Sixteen Deluxe

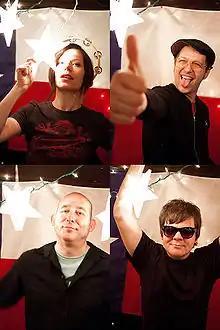
Sixteen Deluxe in 2010

Sixteen Deluxe is an American alternative rock band from Austin, Texas, United States. They were mainly active in the 1990s, recording initially for Butthole Surfers drummer King Coffey's Trance Syndicate label. They issued one album on Warner Bros. Records and several others on indie labels. Sixteen Deluxe disbanded in 2000, and re-formed in 2010. In 2012, Sixteen Deluxe were inducted into the "Austin Chronicle" 's Austin Music Hall of Fame.